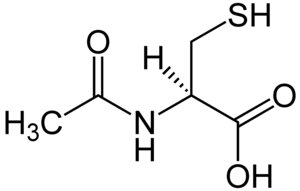
Acetylcystein
Acetylcystein
Acetylcystein, også kendt som n-acetylcystein er en farmakologisk agent brugt som mukolytikum og i behandling af paracetamoloverdose. Det findes under handelsnavnene Mucomyst, Mucolysin og Acetylcystein SAD.